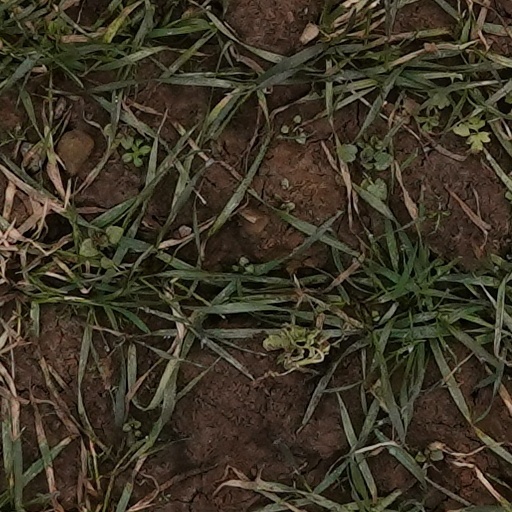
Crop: wheat